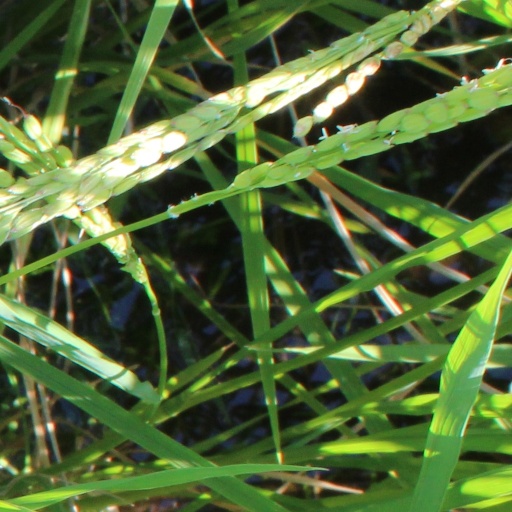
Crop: rice